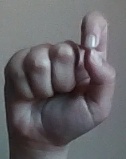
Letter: fa